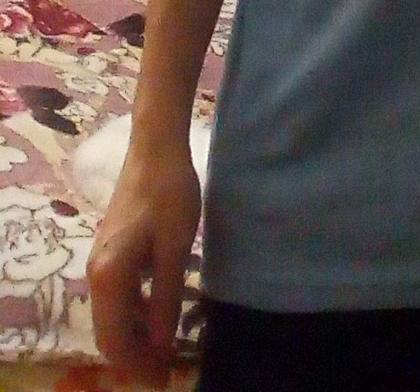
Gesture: no_gesture